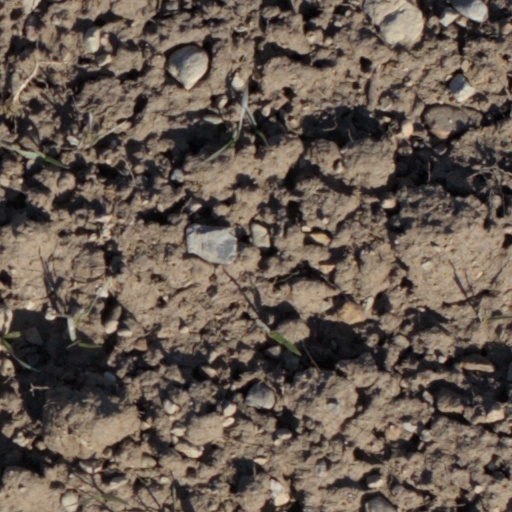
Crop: wheat